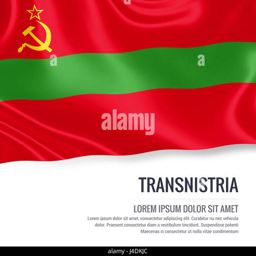
silky flag waving on an isolated white background with the white text area for your advert message